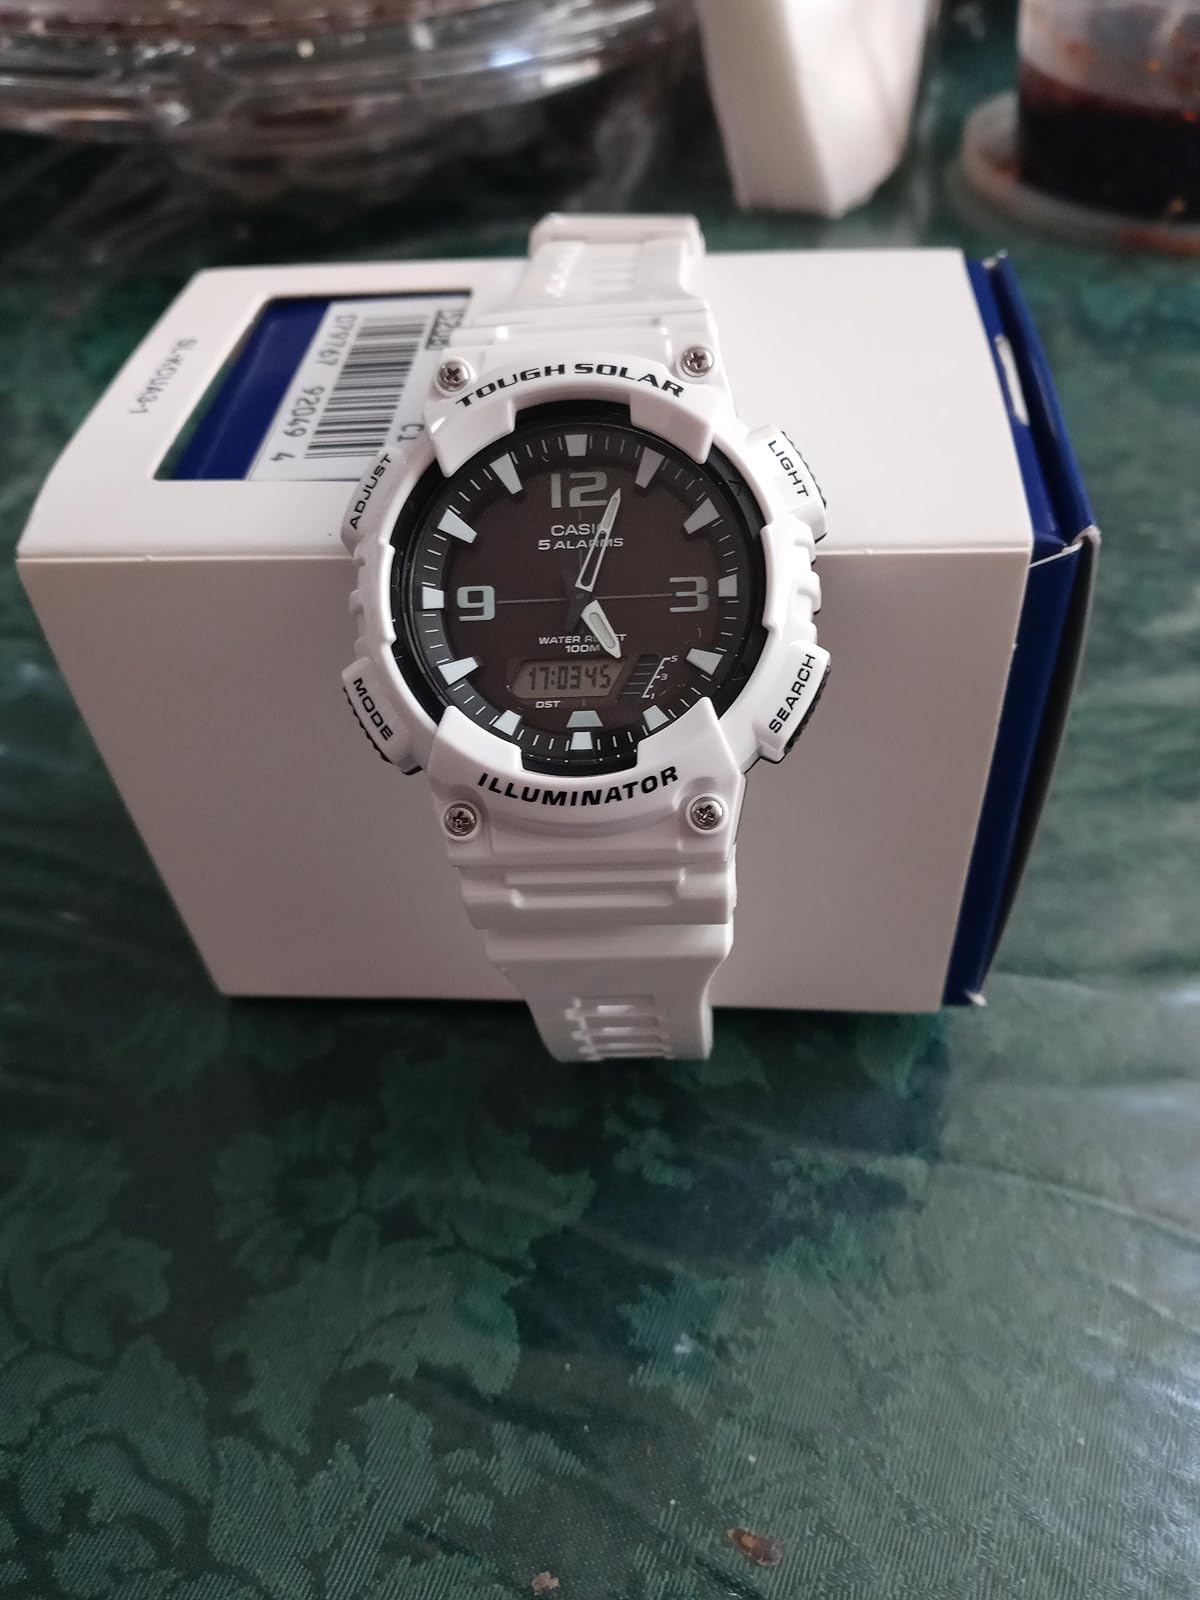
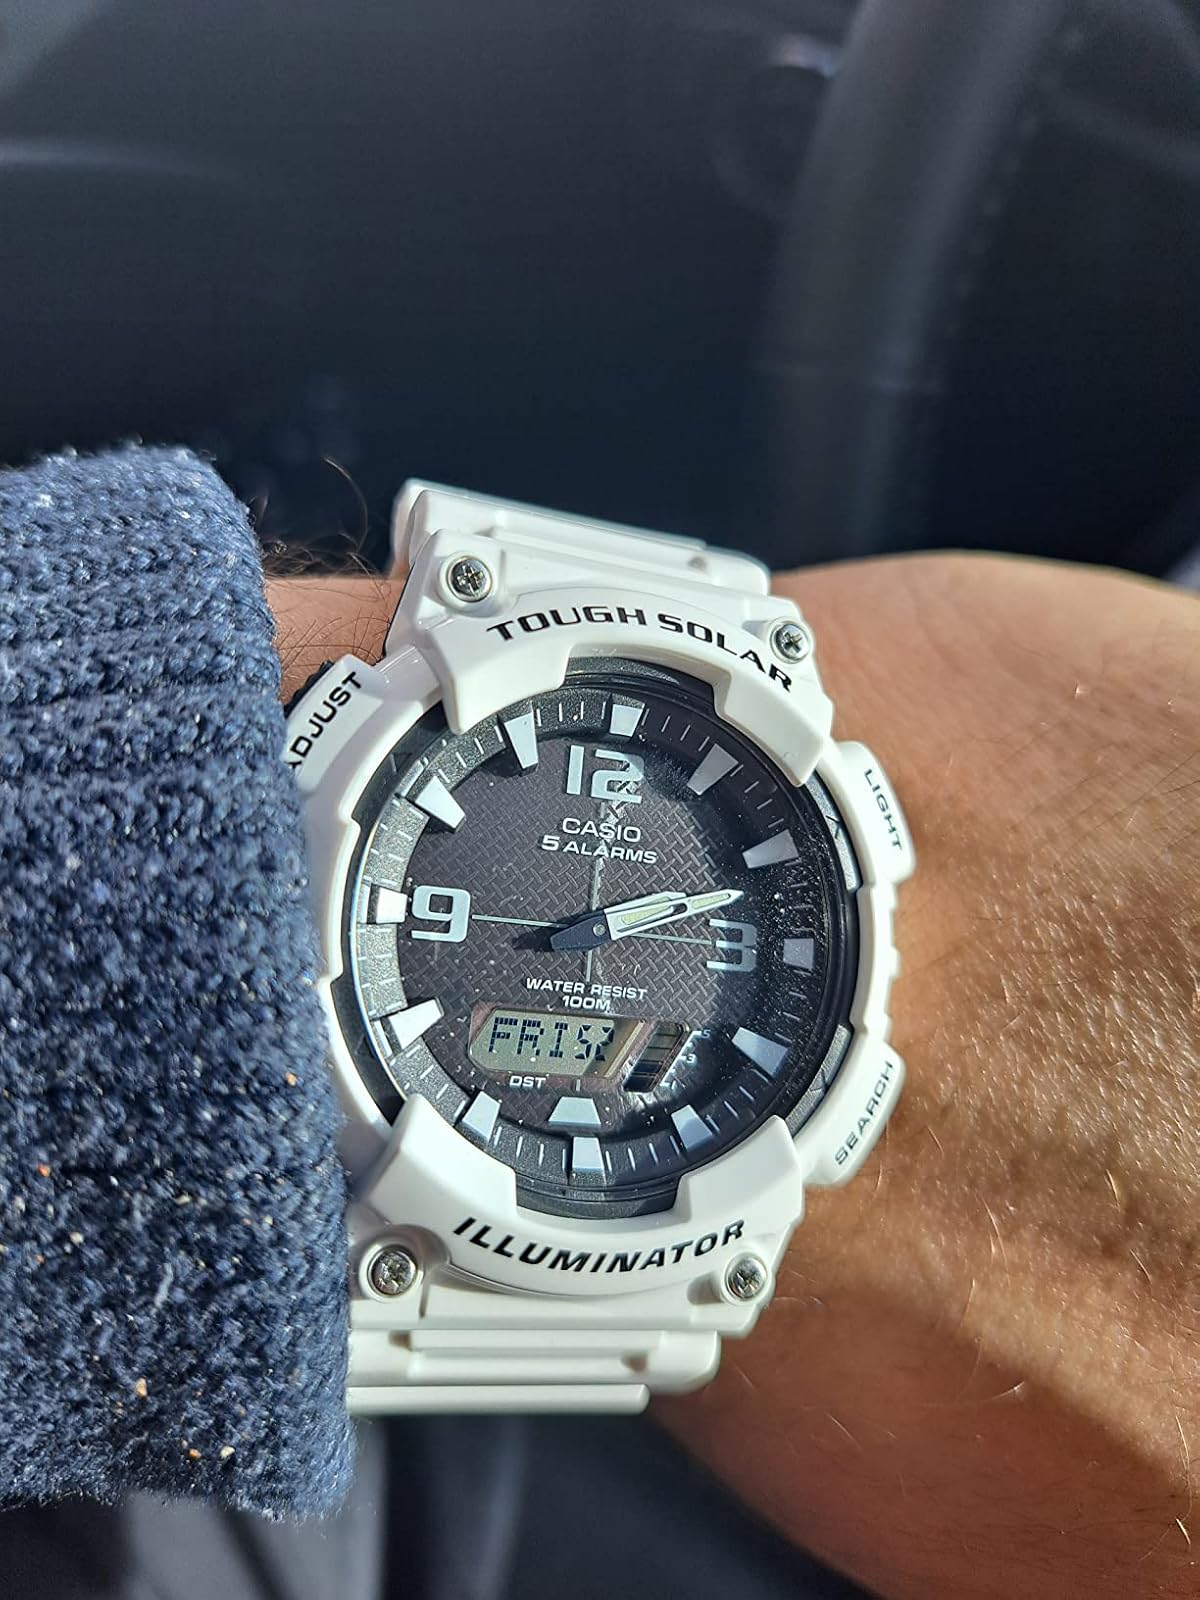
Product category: accessories_watch
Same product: yes